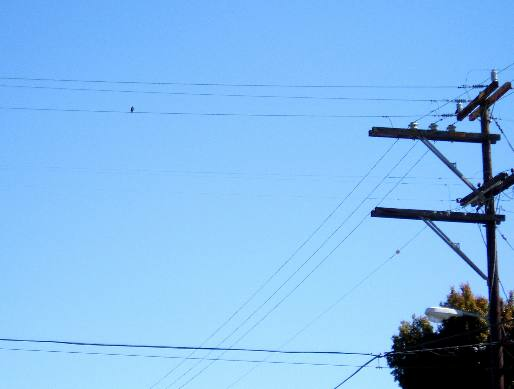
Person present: No